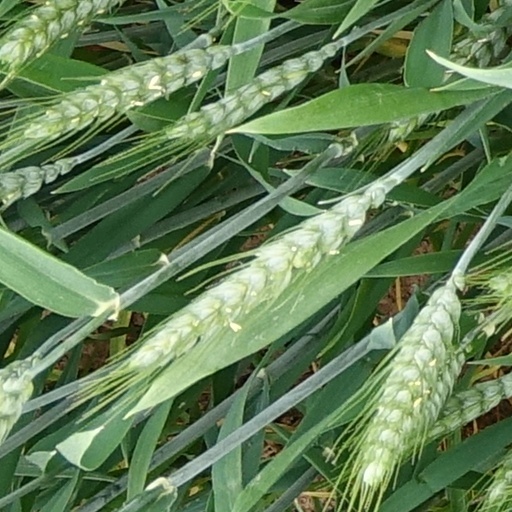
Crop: wheat